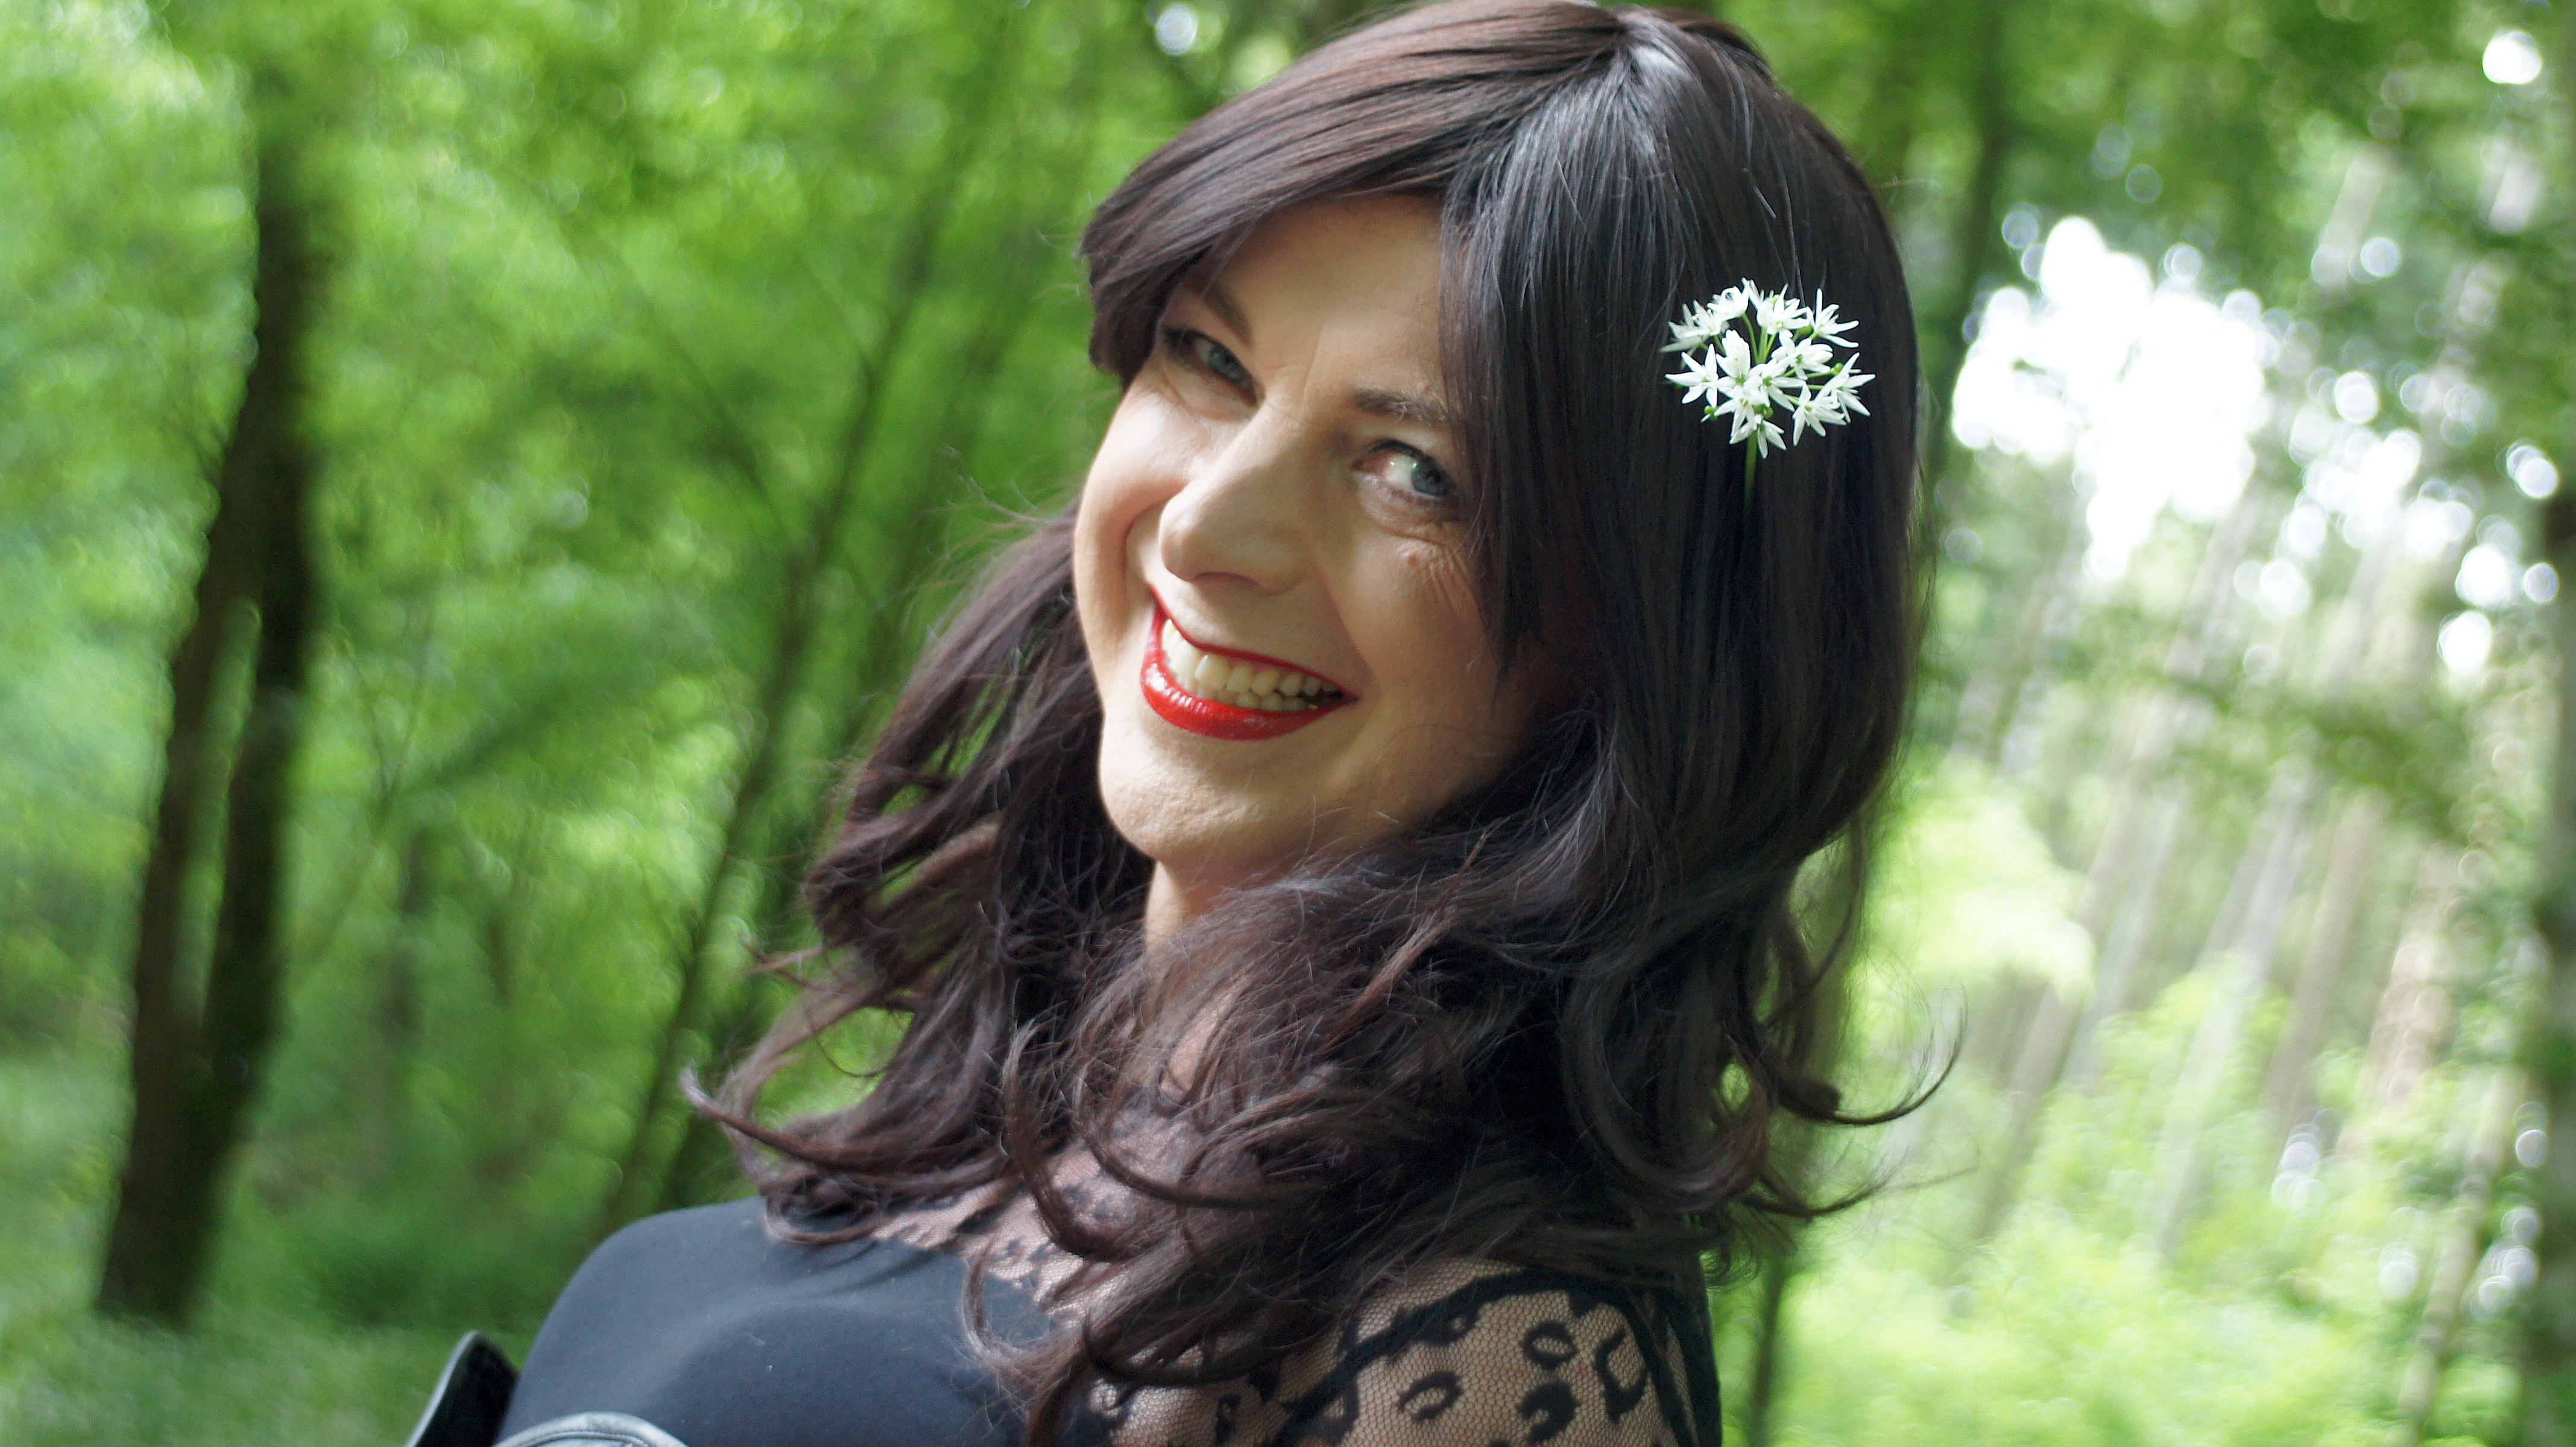
nature, forest, grass, person, plant, girl, sunshine, woman, hair, photography, sunlight, flower, bloom, portrait, model, spring, green, red, fashion, clothing, lady, hairstyle, smile, long hair, trees, forest floor, leaves, dress, eye, head, photograph, skin, beauty, beautiful, idyll, of course, photo shoot, snow white, forest flower, brown hair, corset, portrait photography, fruehlingsknotenblume, marlene